Atmospheric instability

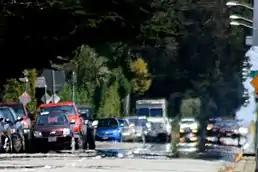
Mirage over a hot road, with the appearance of "fake water" on its surface

Within an unstable layer in the troposphere, the lifting of air parcels will occur, and continue for as long as the nearby atmosphere remains unstable. Once overturning through the depth of the troposphere occurs (with convection being capped by the relatively warmer, more stable layer of the stratosphere), deep convective currents lead to thunderstorm development when enough moisture is present. Over warm ocean waters and within a region of the troposphere with light vertical wind shear and significant low level spin (or vorticity), such thunderstorm activity can grow in coverage and develop into a tropical cyclone. Over hot surfaces during warm days, unstable dry air can lead to significant refraction of the light within the air layer, which causes inferior mirages.